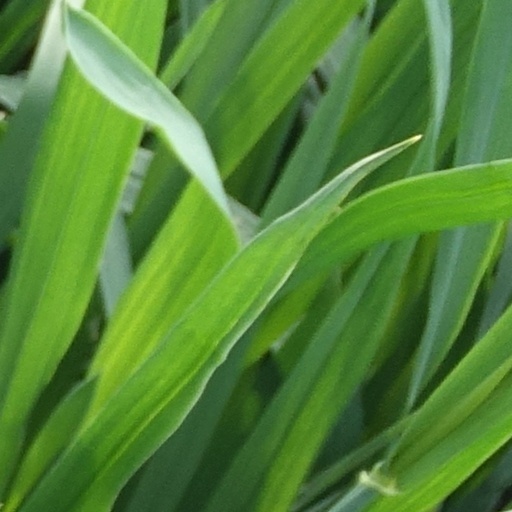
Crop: wheat